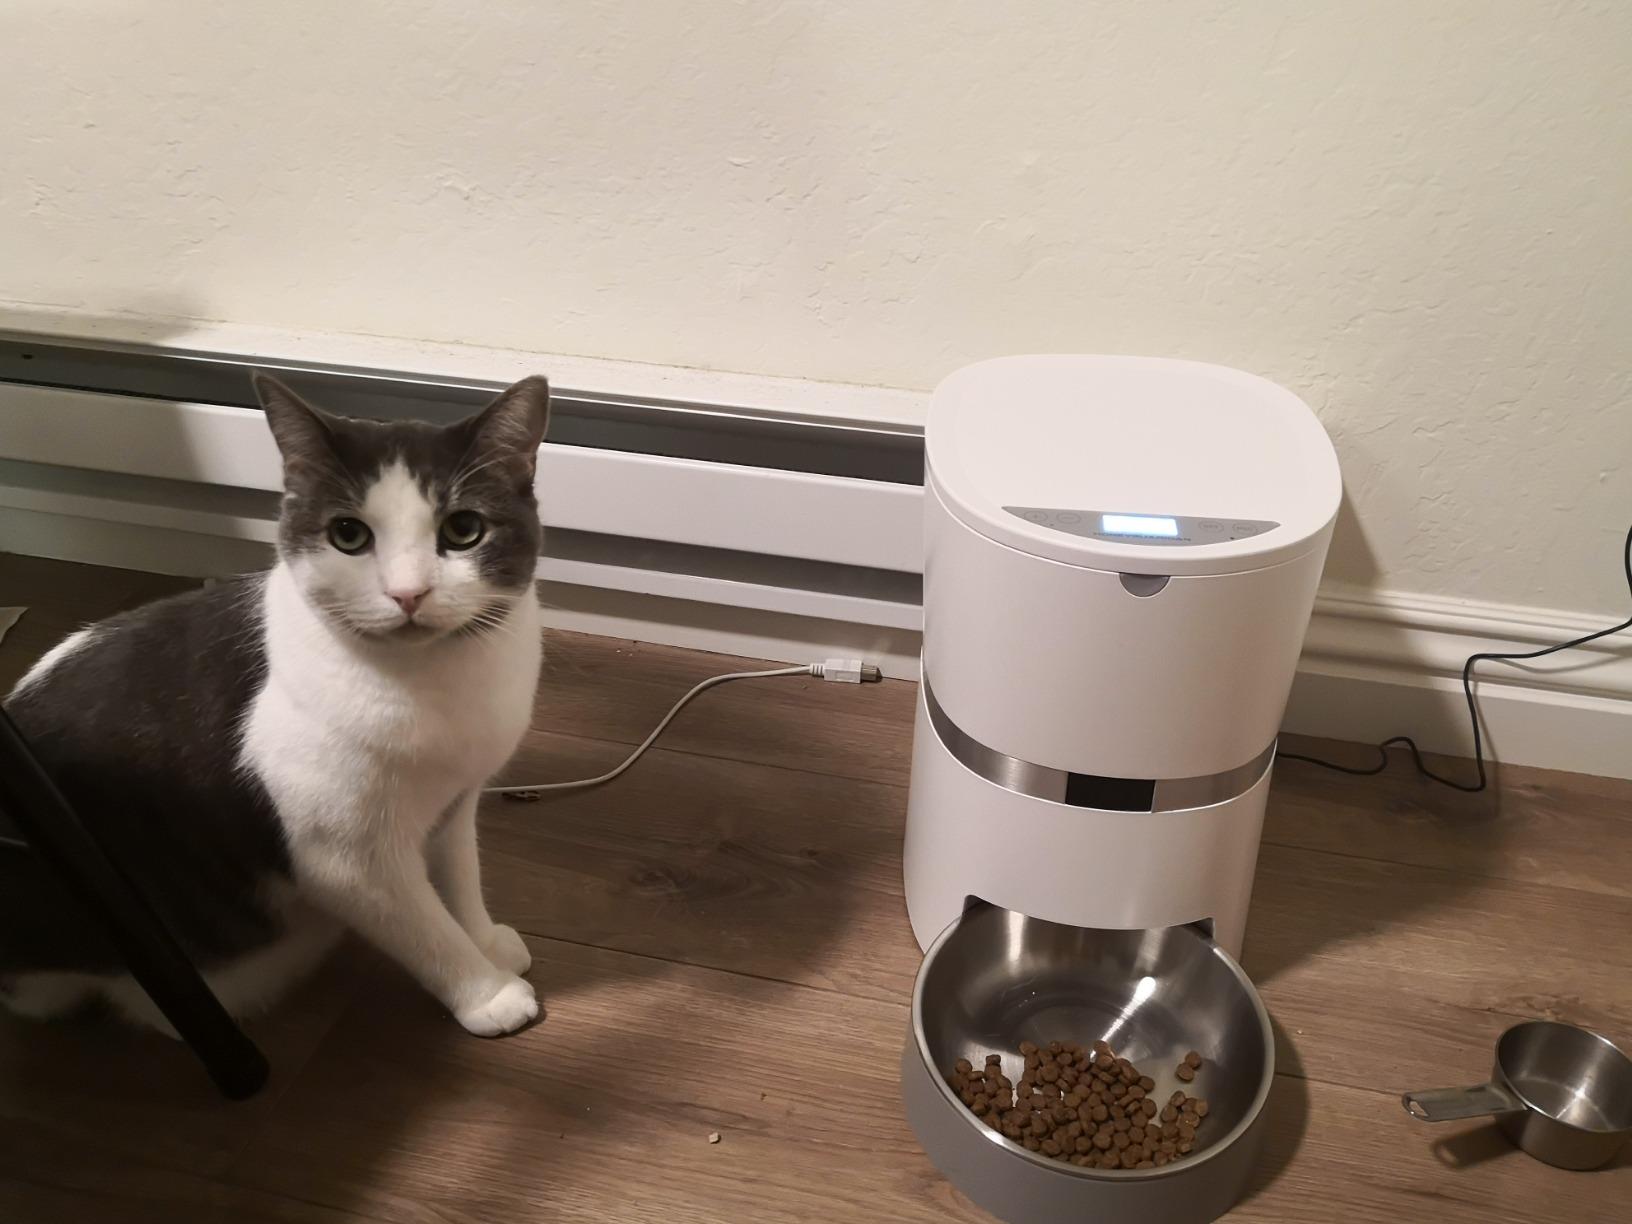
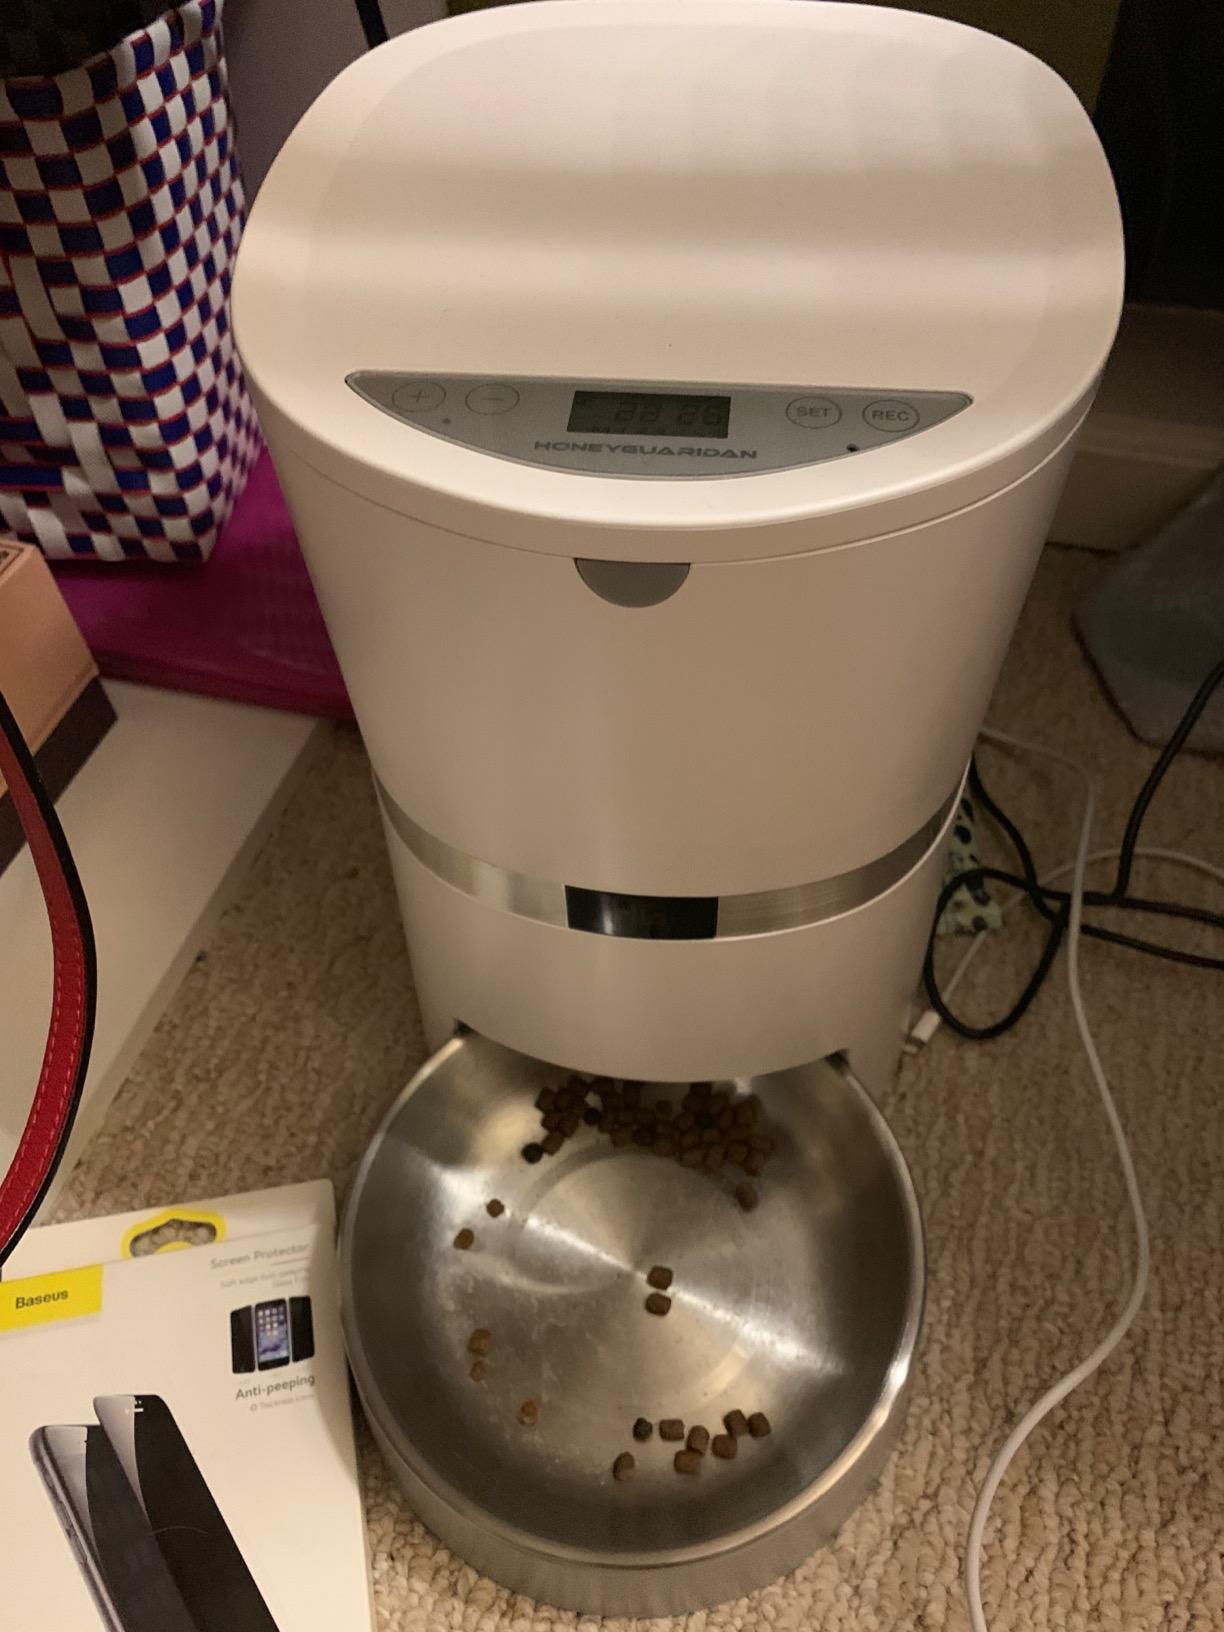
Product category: items_feeder
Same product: yes